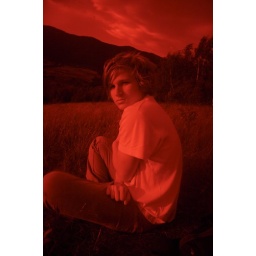
Using the red glass we found in the abandoned photo studio.